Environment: real
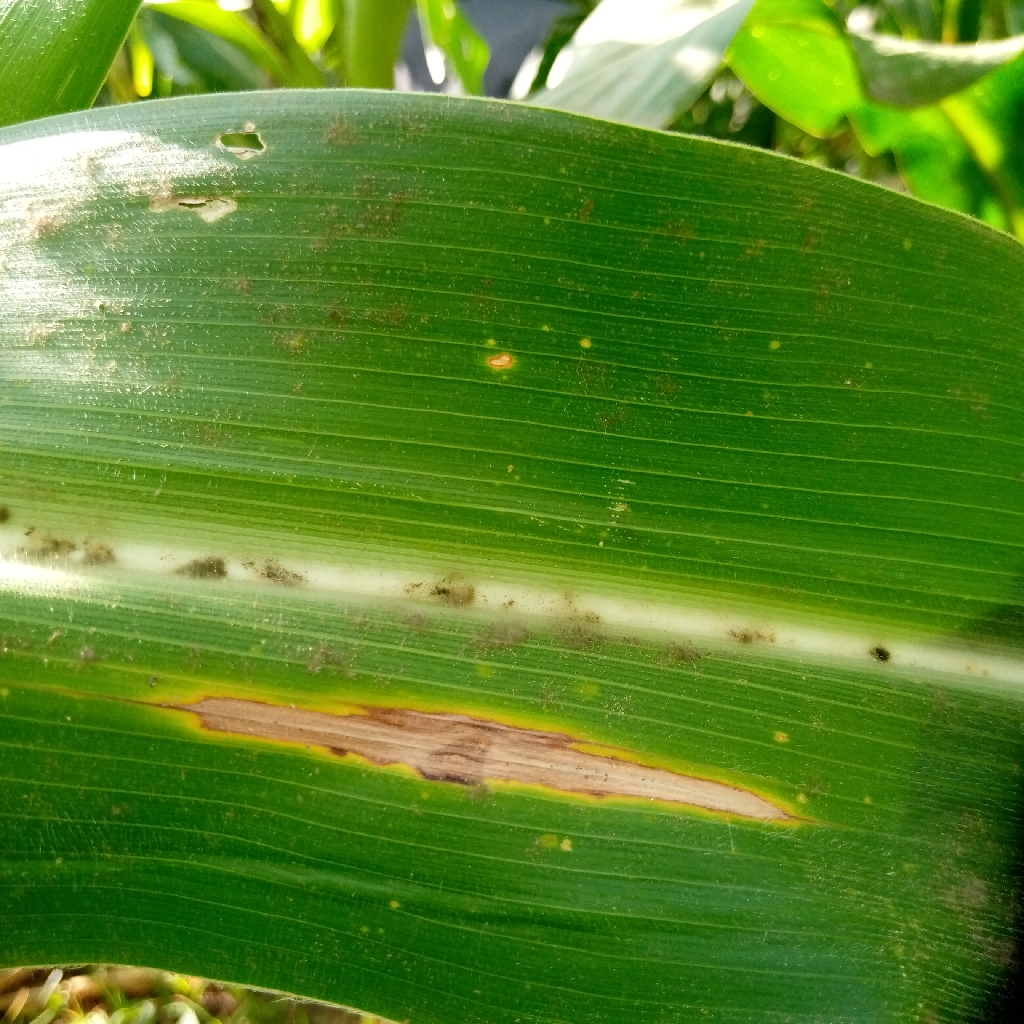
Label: northern_corn_leaf_blight